Alexander Grabovetskiy

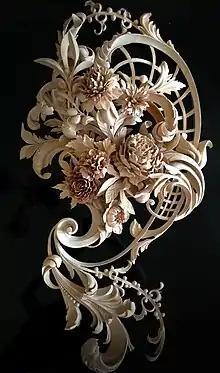
Wood sculpture made by Grabovetskiy

In 2015 Alexander Grabovetskiy was Editors' Choice to be Awarded with Woodworking Excellence in category: Turnings, Carvings & Objets d’Art by Popular Woodworking Magazine.